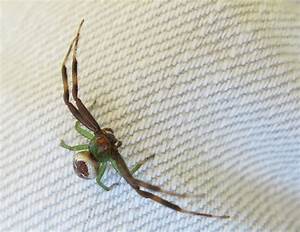
Label: ragno